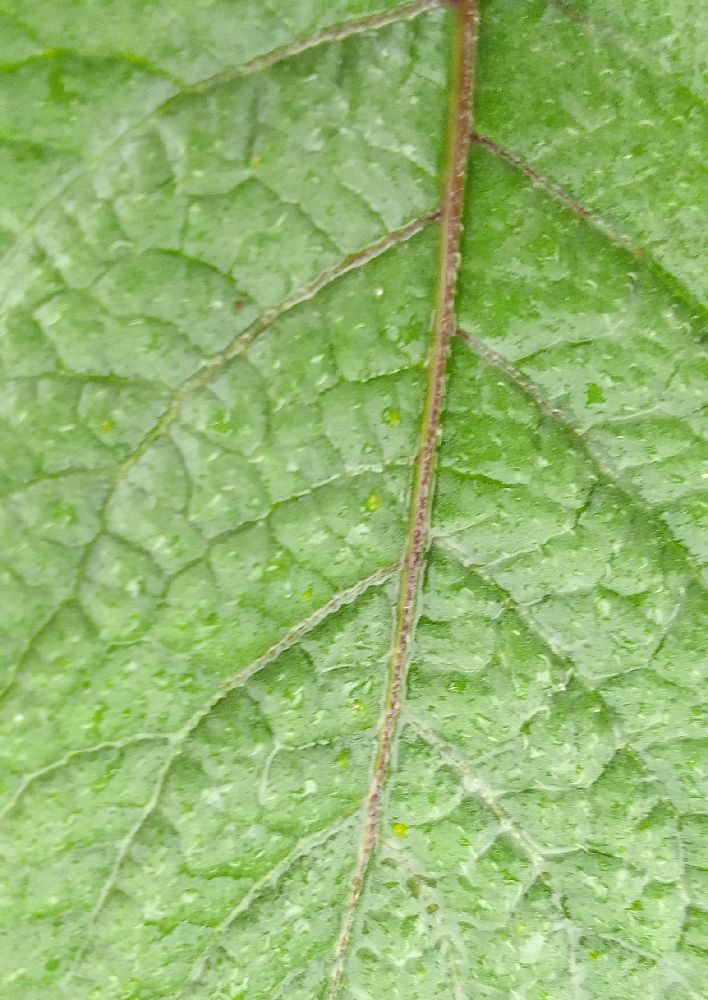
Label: Healthy